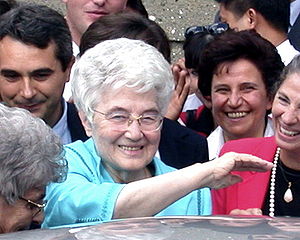
Ejendomsfællesskab hos urmenigheden i Jerusalem / Virkning / 1900-tallet
Chiara Lubich, grundlægger af bofællesskab i Loreto i den italienske region Marche
Med ejendomsfællesskab hos urmenigheden i Jerusalem hentydes til Lukas' beretninger i Apostlenes Gerninger: